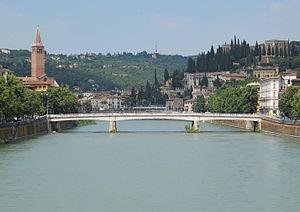
Liste des ponts de Vérone sur l'Adige, ordonnés d'amont en aval.
Le Ponte Nuovo, nom complet Ponte Nuovo del Popolo, est situé à Vérone, sur le fleuve Adige.